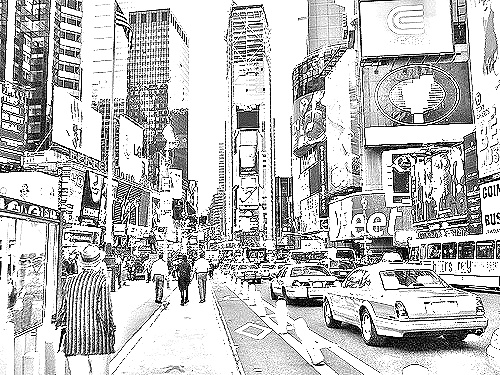
Portrait style: Sketch Portrait